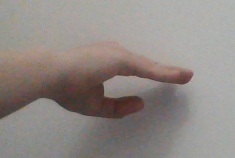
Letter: jeem